Paulsplatz

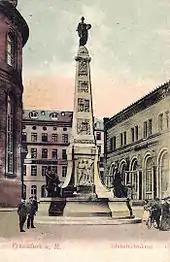
The Unity Monument ("Einheitsdenkmal") in 1907, with St Paul's Church to the left and the Old Exchange (now demolished) to the right.

On the square in front of St Paul's Church since 1903 is the Unity Monument ("Einheitsdenkmal"). In 1898, the city of Frankfurt launched a contest for the monument. The Commission appointed by the city council selected the design of the architect and the sculptor .